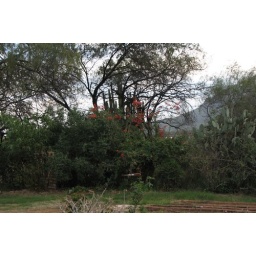
Backyard of house in Alamos Mexico with bird feeder and bird in center..